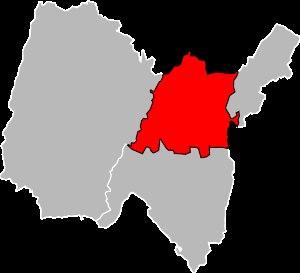
L'arrondissement de Nantua est une division administrative française située dans le département de l'Ain, en région Auvergne-Rhône-Alpes.